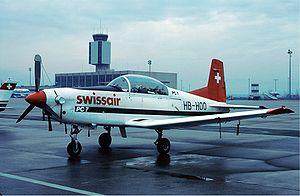
Le Pilatus PC-7 Turbo Trainer est un avion d'entraînement à turbopropulseur fabriqué par le constructeur suisse Pilatus Aircraft. L’appareil, capable de toutes les fonctions d’entraînement de base, a été sélectionné par plus de 20 forces aériennes comme avion d'entraînement. Depuis son introduction en 1978, près de 500 exemplaires ont été vendus, la majorité étant encore en service. La flotte mondiale de PC-7 a effectué plus d'un million d'heures de vol.